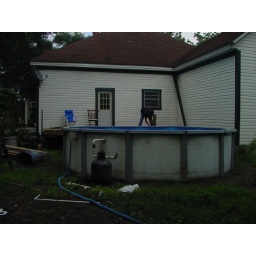
back of house kitchen door. pool up and Randy building the deck around the pool.